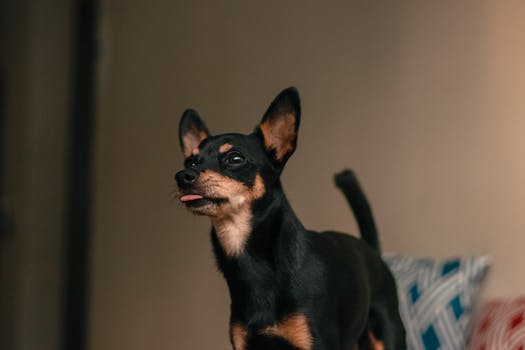
Label: No Watermark